Cookstown Junction railway station

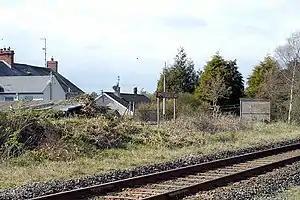
The remains of Cookstown Junction / Drumsough station in 2007

Cookstown Junction railway station served the townland of Drumsough outside Randalstown in County Antrim, Northern Ireland. It was a single island platform at the junction of the Cookstown extension to Magherafelt, Cookstown, Draperstown and Macfin.